Buzău Mountains

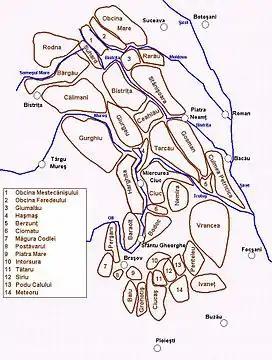
Map of the Eastern Carpathians, with the Buzău Mountains at the extreme south

The Buzău Mountains are a set of six mountains ranges in Romania which are part of the Curvature Carpathians region of the Outer Eastern Carpathians.